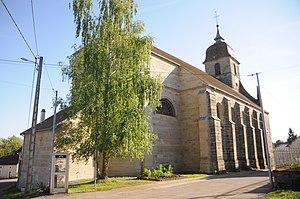
Église de l'Assomption de Cemboing This building is indexed in the Base Mérimée, a database of architectural heritage maintained by the French Ministry of Culture,
L'église de l'Assomption est une église catholique située à Cemboing, en France.